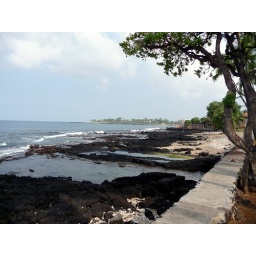
Lava coastline in Kona. The white rocks are mostly chunks of white coral.